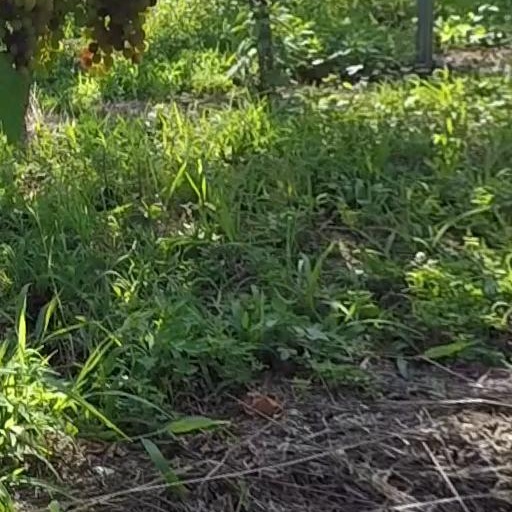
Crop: grape